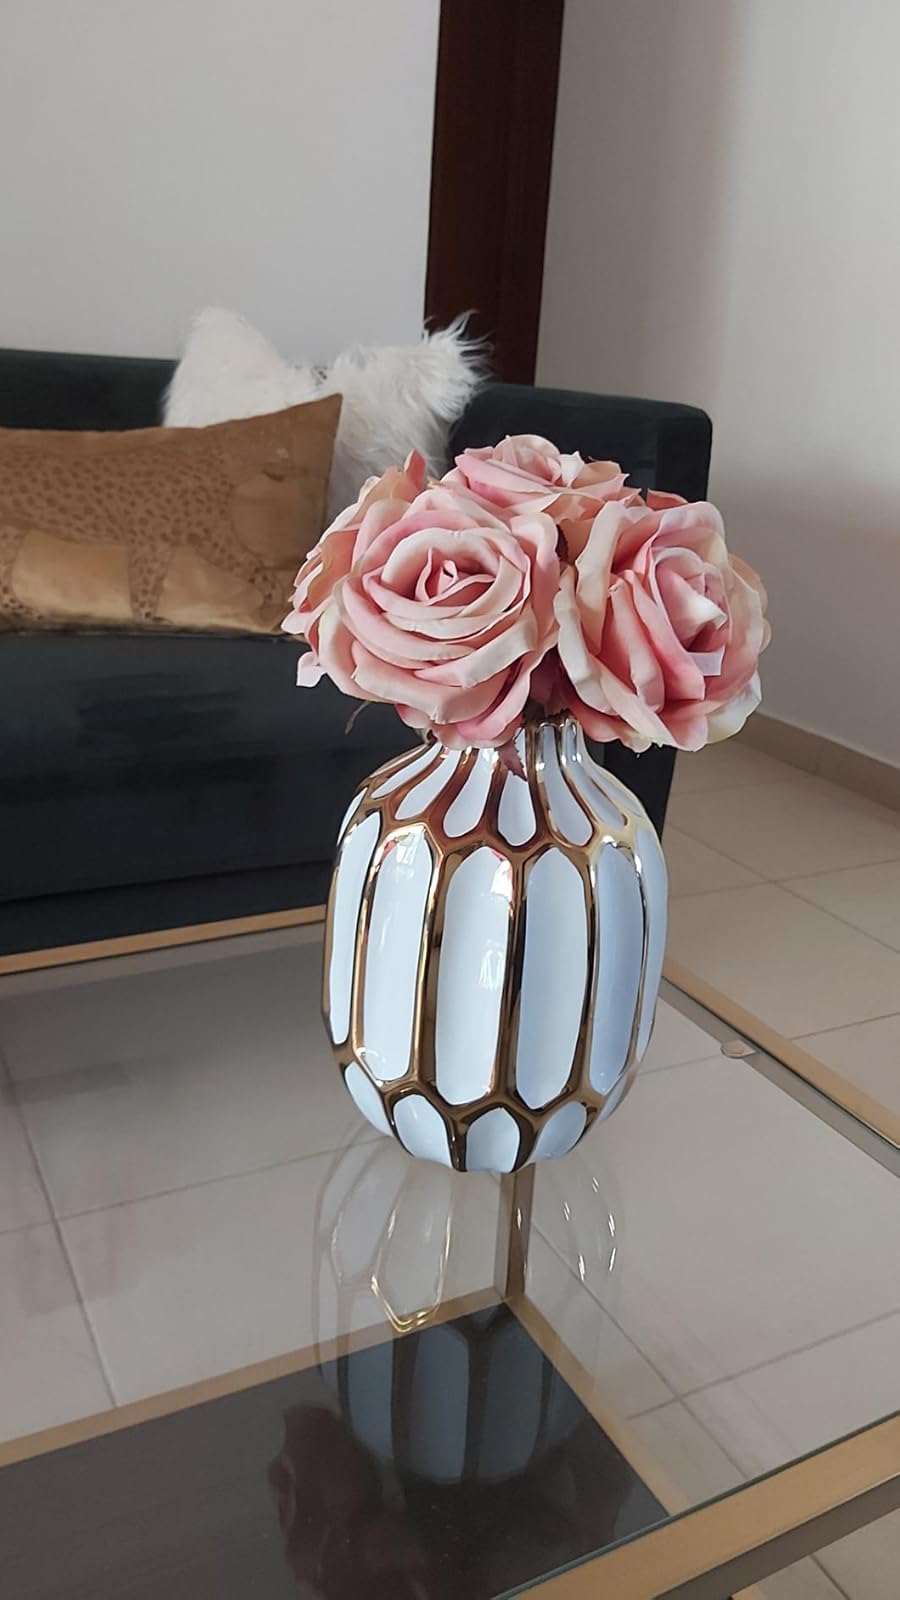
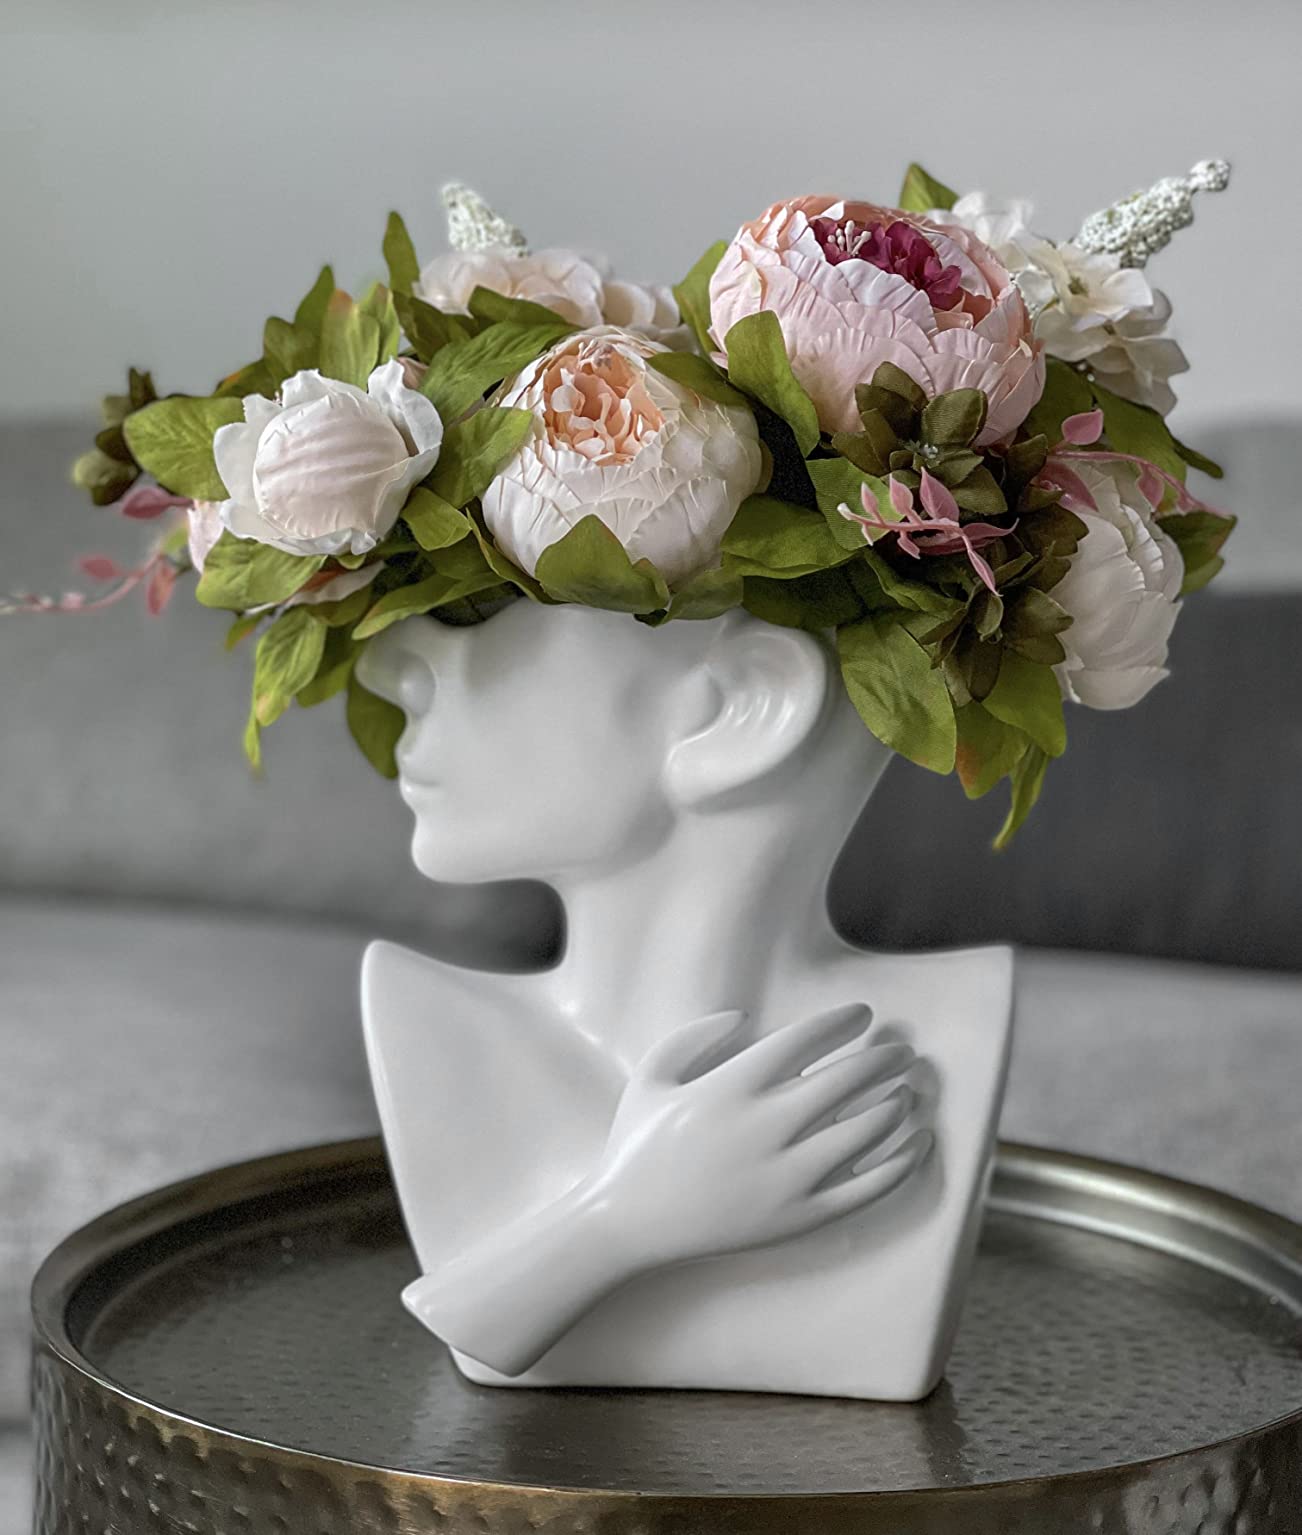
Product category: vase
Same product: no